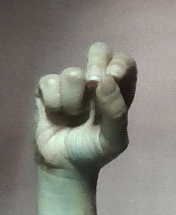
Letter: gaaf